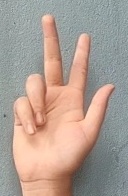
ASL sign: 3